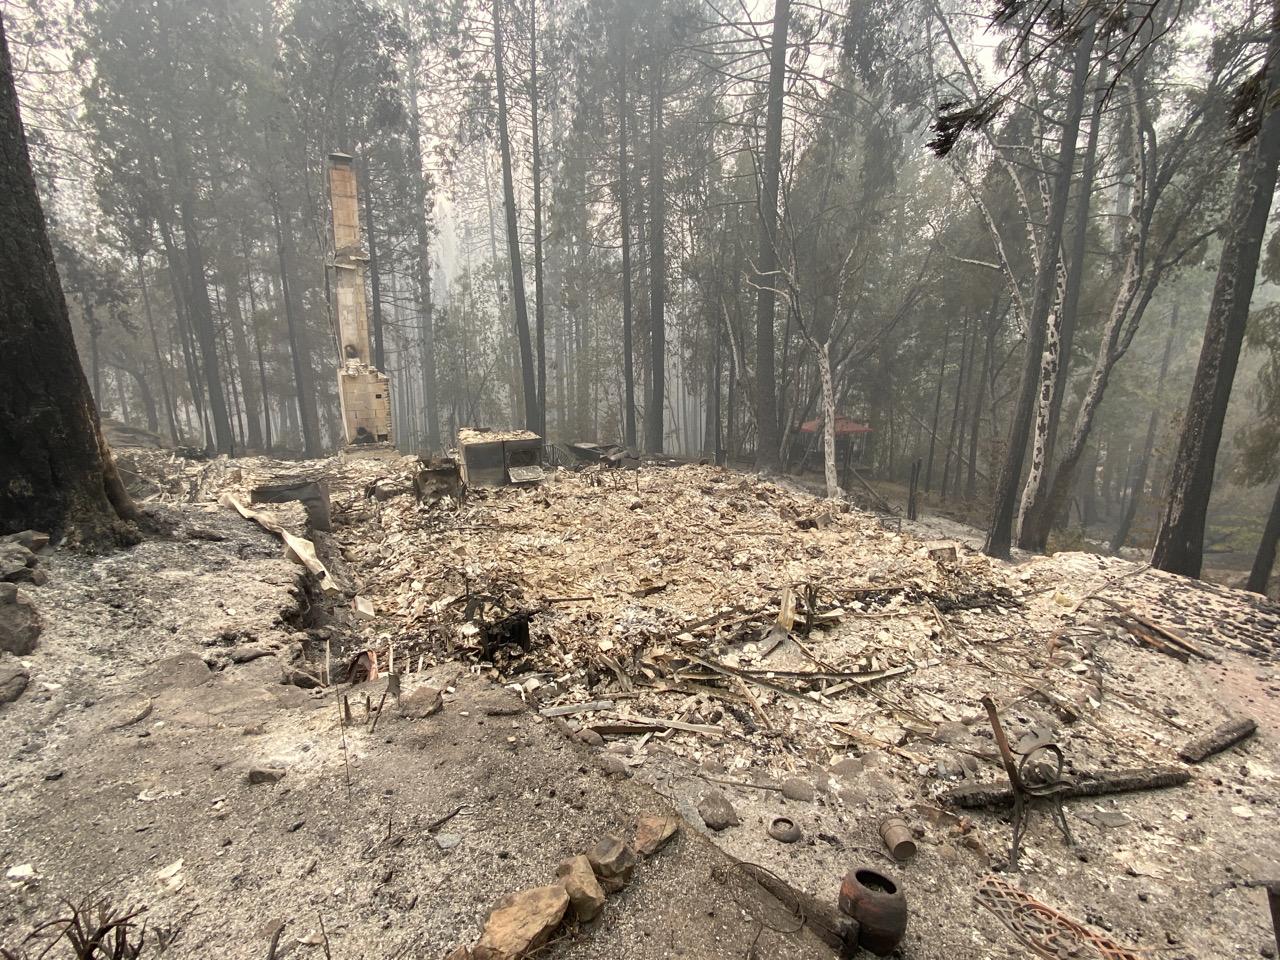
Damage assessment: destroyed